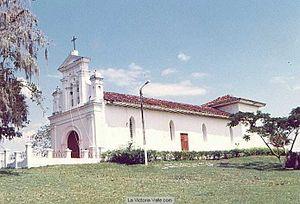
La Victoria est une municipalité située dans le département de Valle del Cauca, en Colombie.